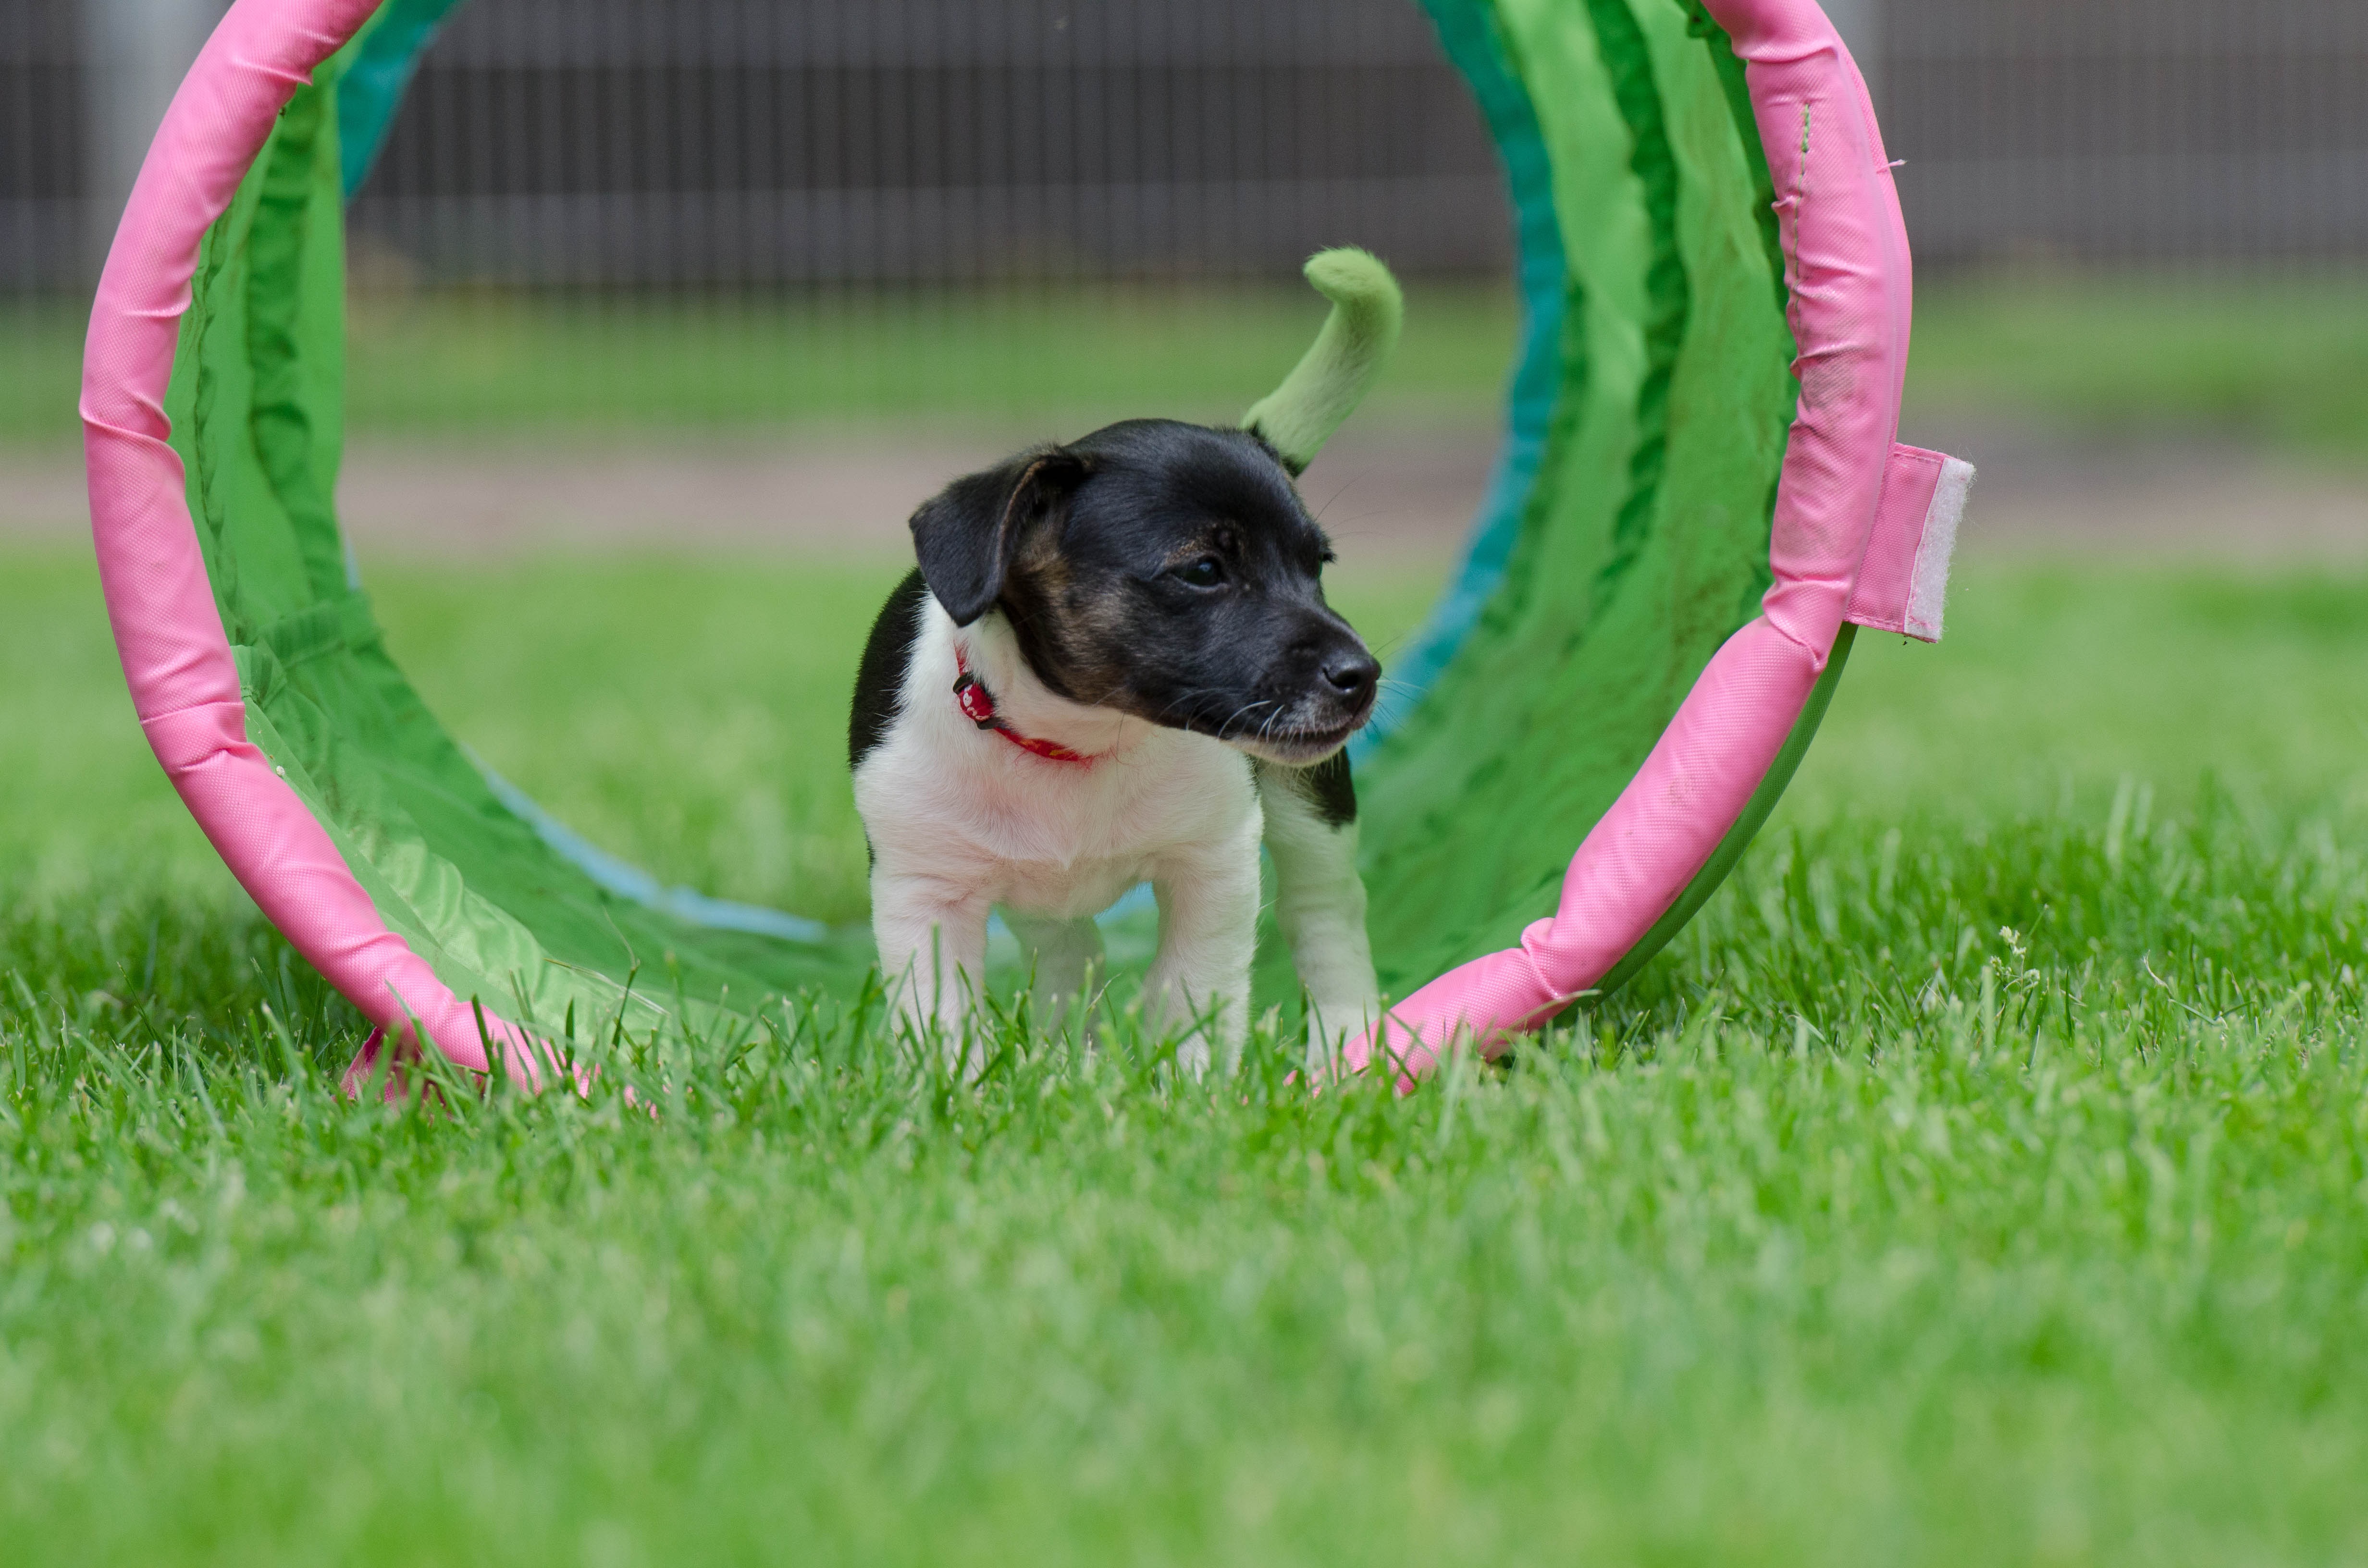
grass, lawn, sweet, puppy, dog, cute, tunnel, mammal, vertebrate, terrier, dear, young animal, young dog, jack russel, small dog, jack russel puppy, knuffig, dog like mammal, dog crossbreeds, puppy games, puppy embossing, socialization